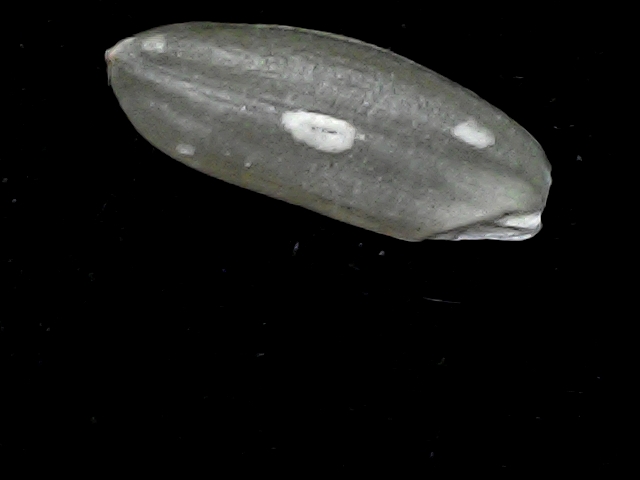
Rice variety: BD51